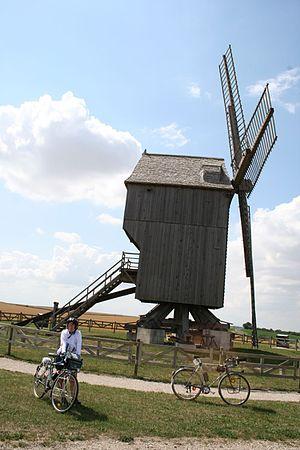
Une cyclotouriste en arrêt pendant une randonnée à vélo
La randonnée à vélo est une forme de cyclotourisme qui consiste à pratiquer la randonnée à bicyclette.